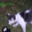
Label: cat